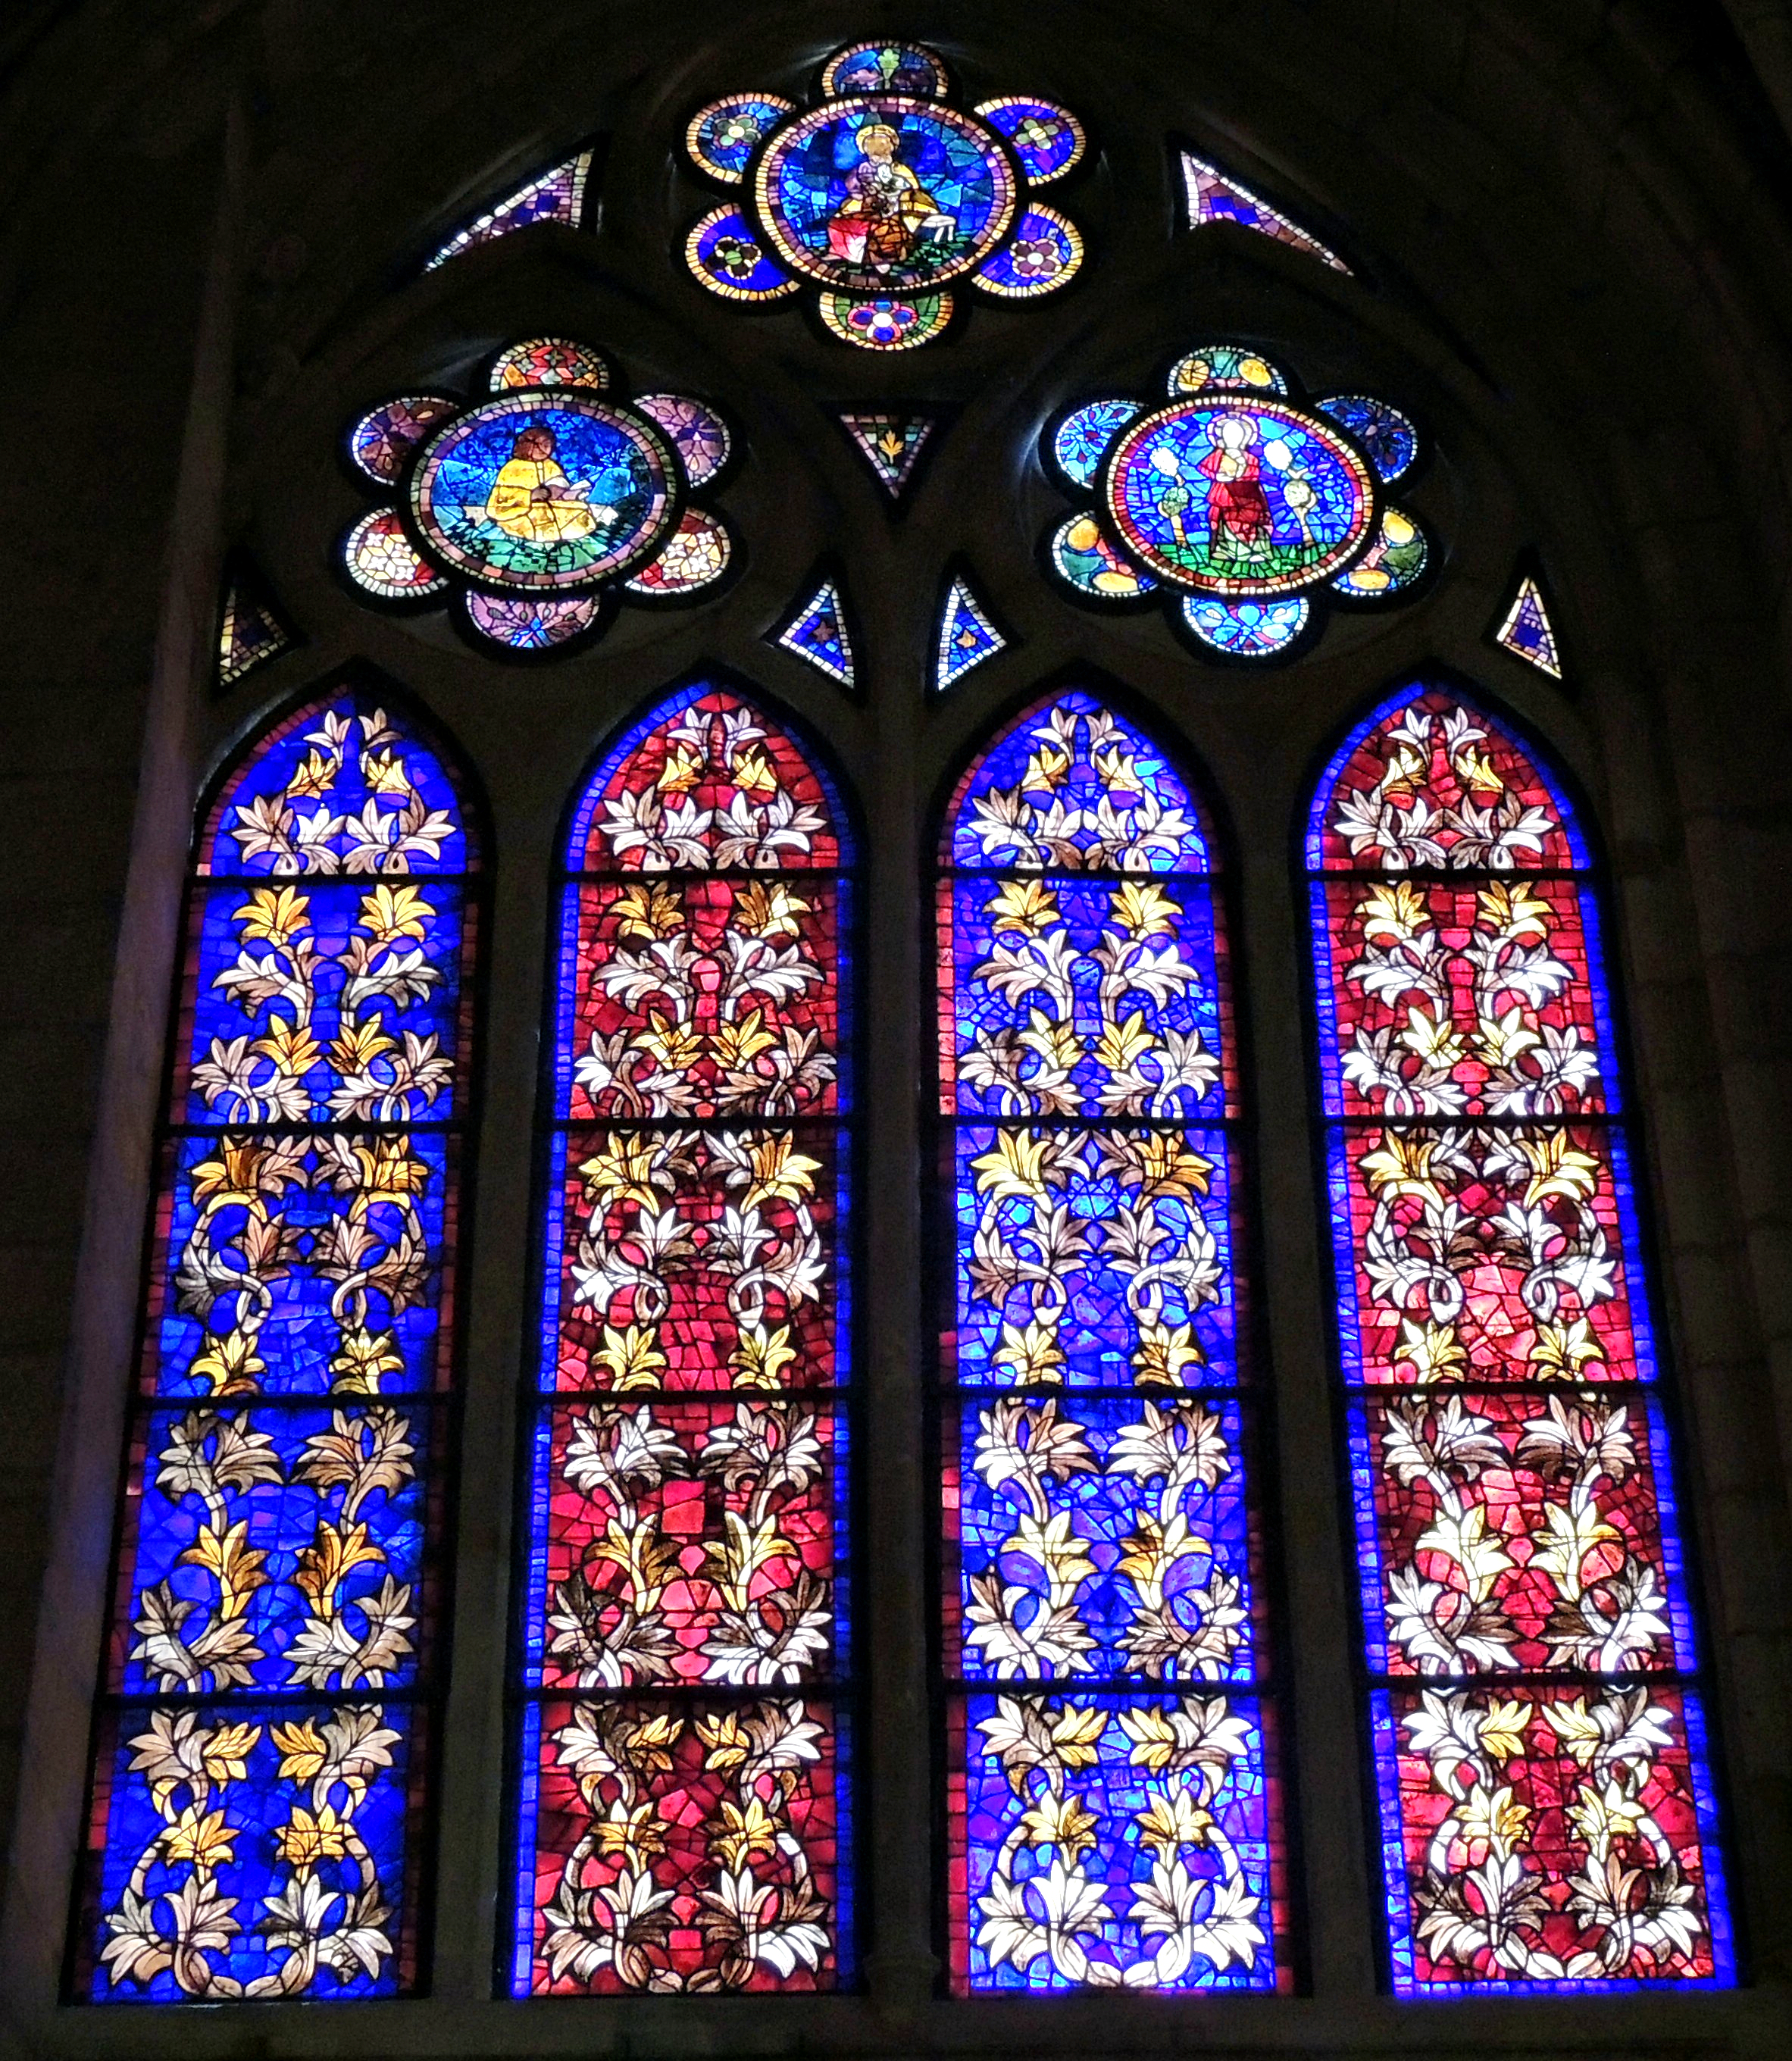
window, glass, europe, material, stained glass, art, spain, espagne, symmetry, europa, arte, catedral, leon, gotico, espanha, historia, espana, castillaleon, iglesias, artereligioso, catedraldeleon, provincialeon, igrexas, provinciadeleon